Muhammad Ali Khan Wallajah

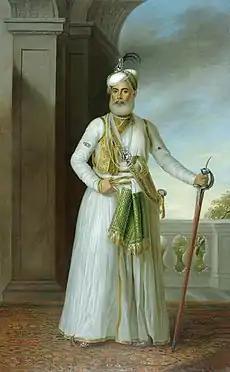

Muhammad Ali Khan Wallajah was granted the titles of "Siraj ud-Daula", Anwar ud-din Khan Bahadur, and Dilawar Jang, together with the Subadarship of the Carnatic Payeen Ghaut and a mensab of 5,000 zat and 5,000 sowar, the Mahi Maratib, Naubat, etc. by Imperial fireman on 5 April 1750.